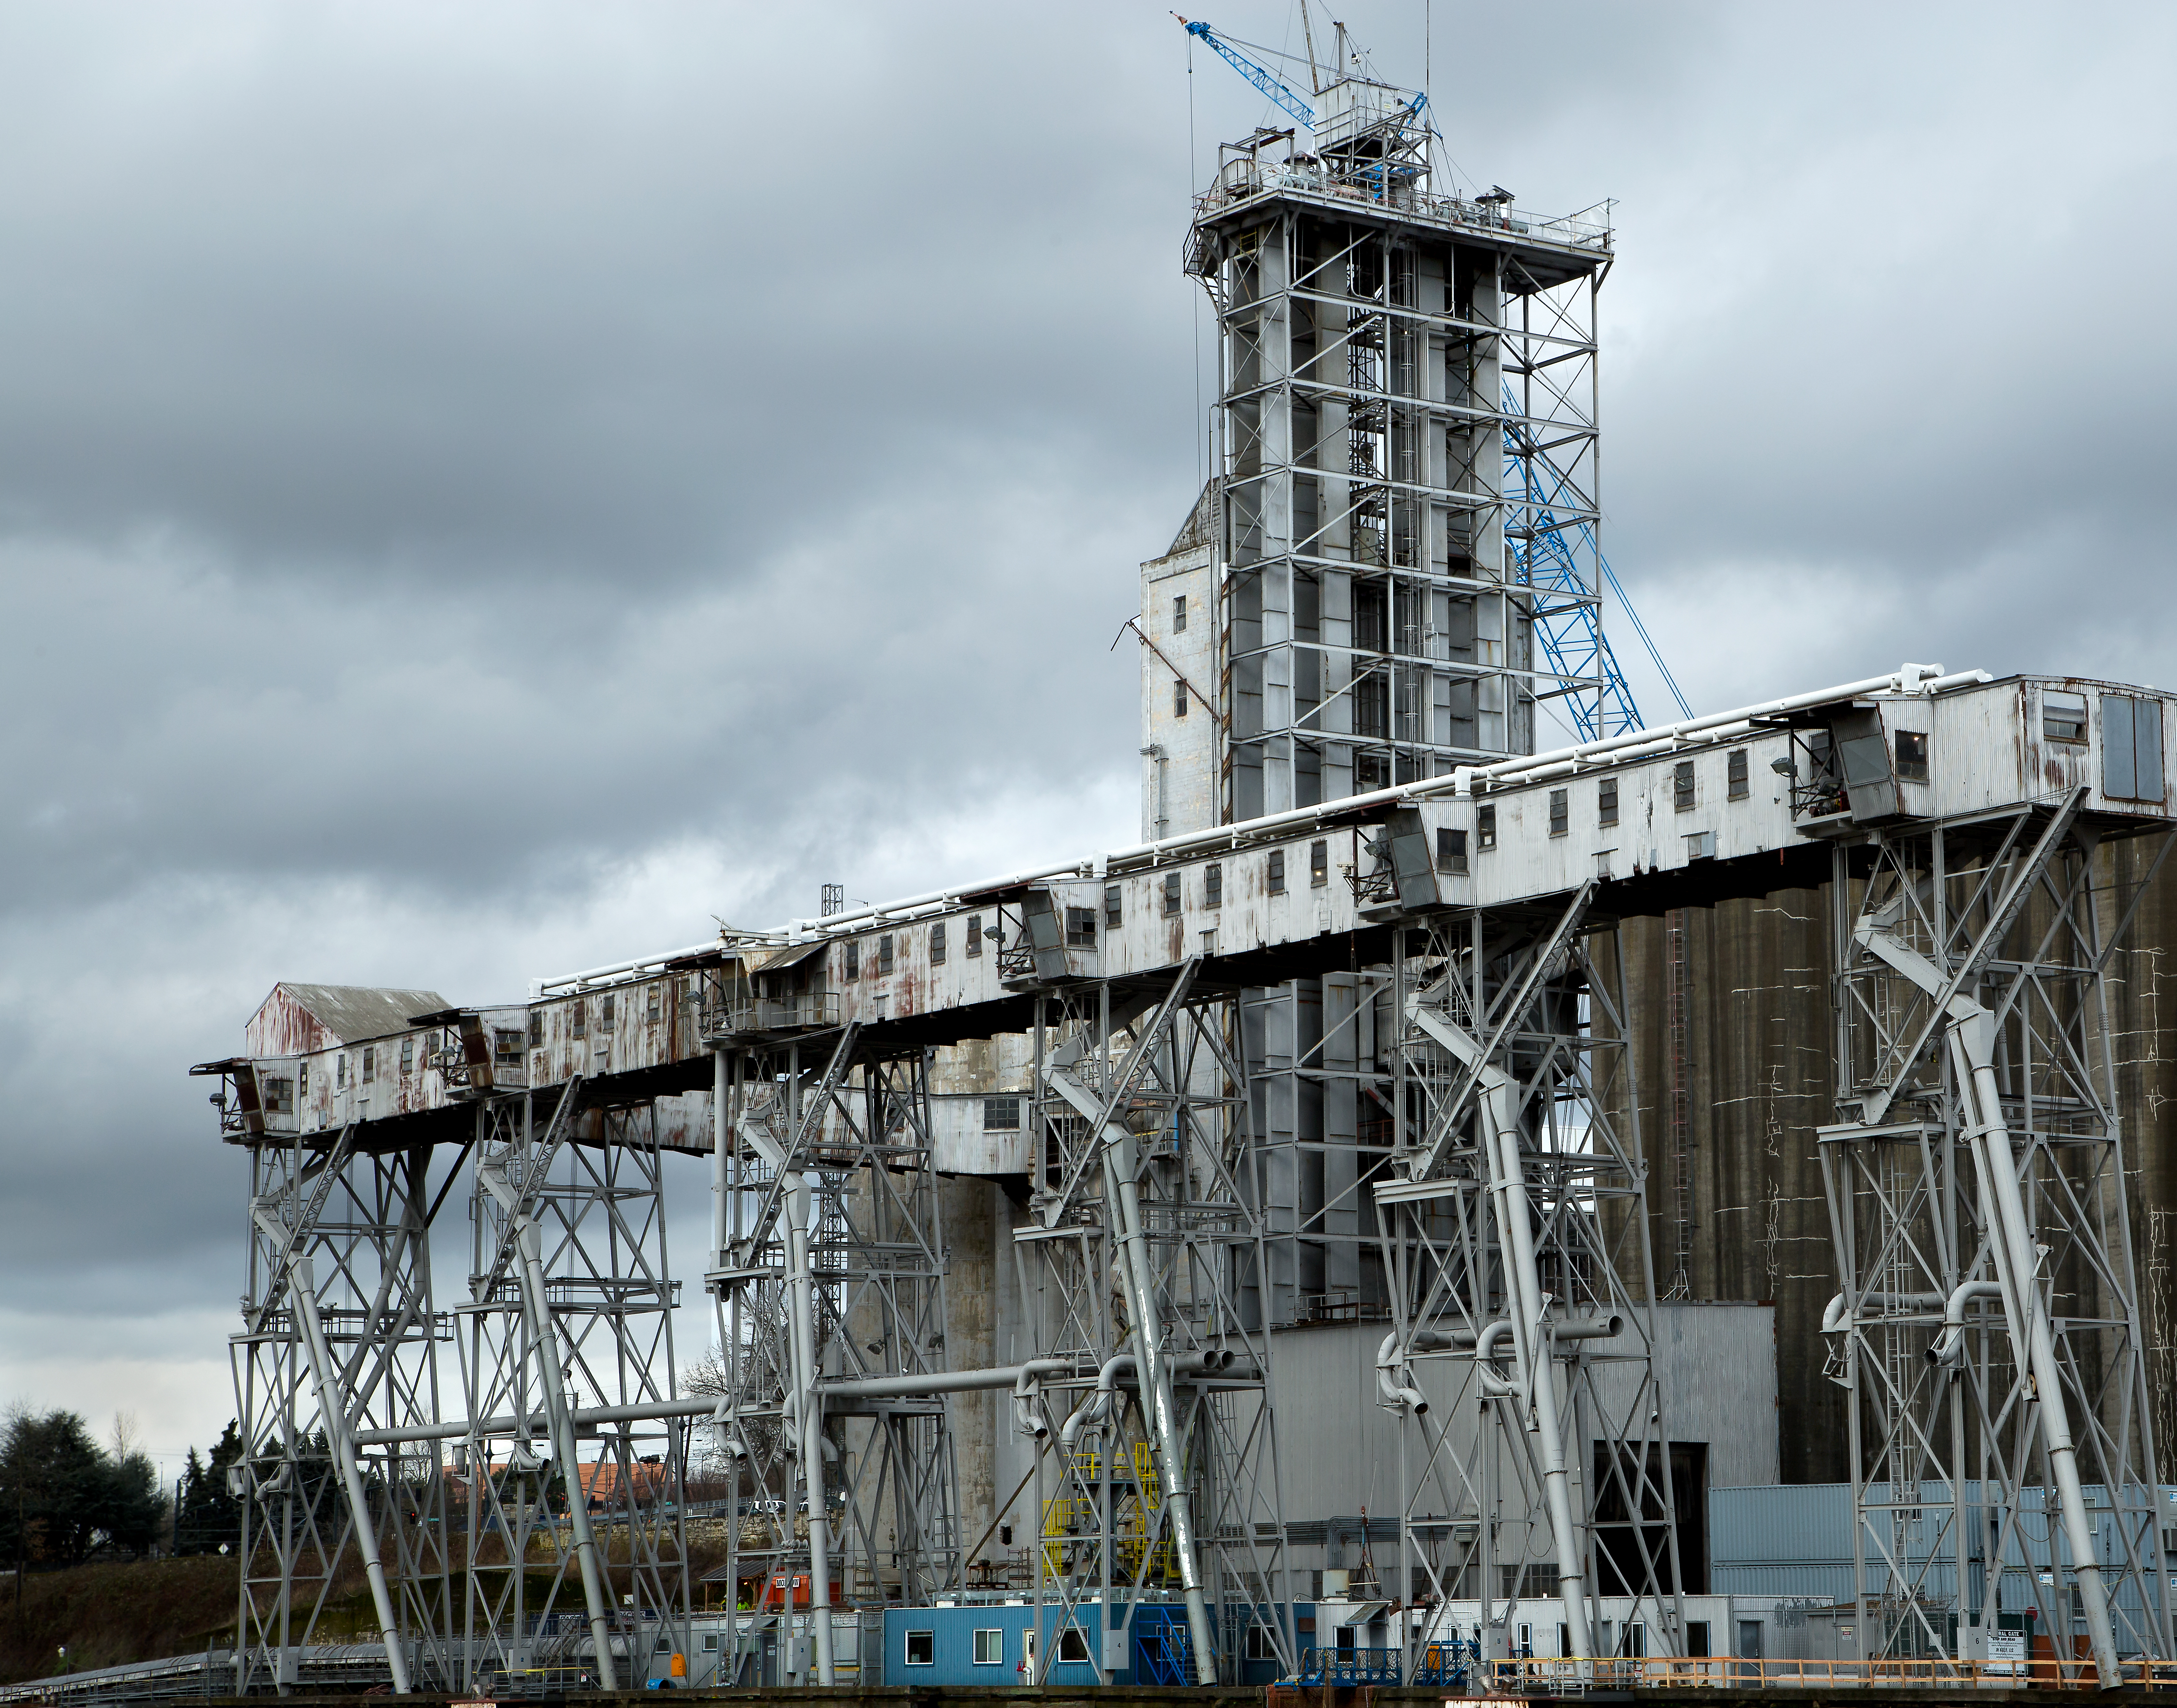
building, transport, construction, vehicle, tower, geometry, industry, port, stadium, clouds, scaffolding, oregon, portland